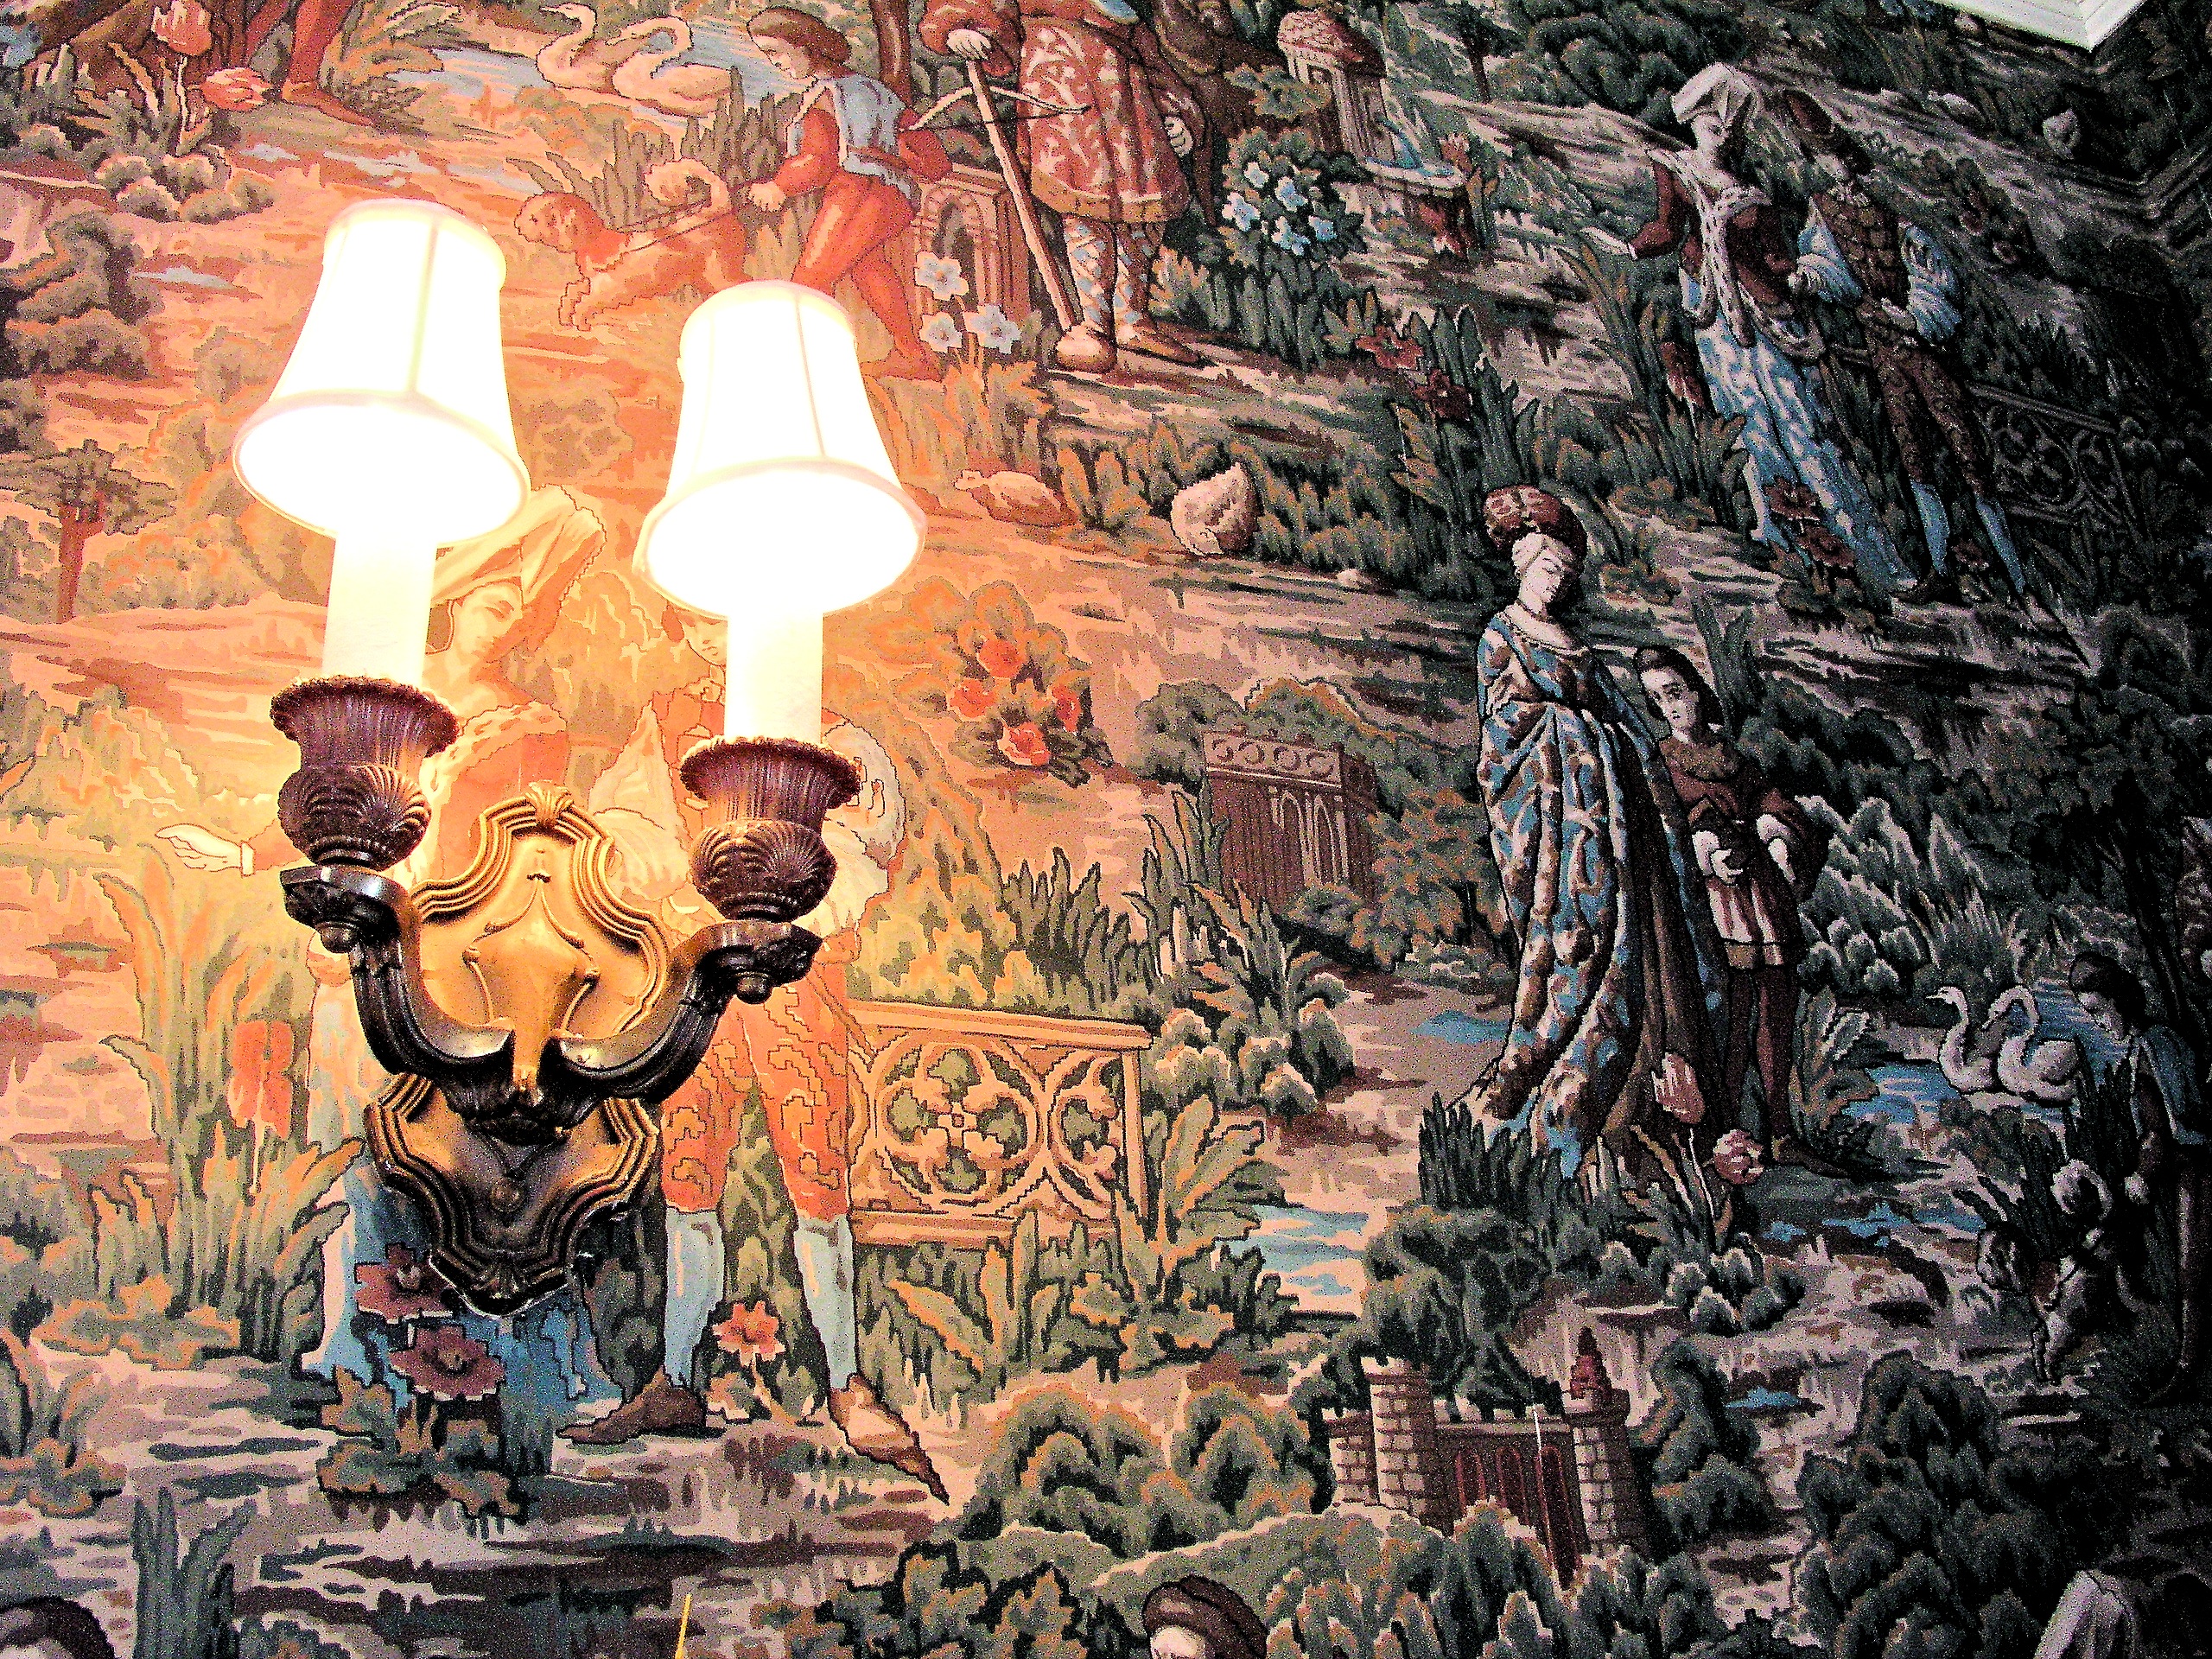
creative, interior, wall, decoration, lamp, paper, decor, art, design, temple, carving, exhibition, mythology, wall paper, wall lamp, ancient history